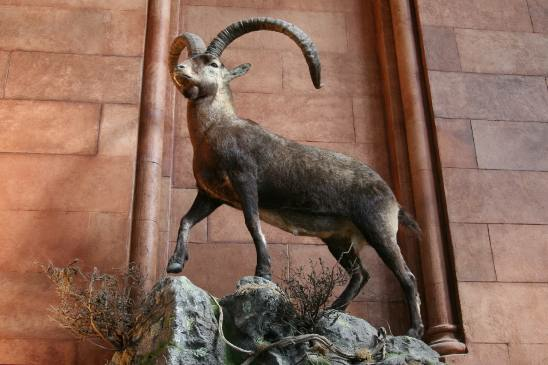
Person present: No